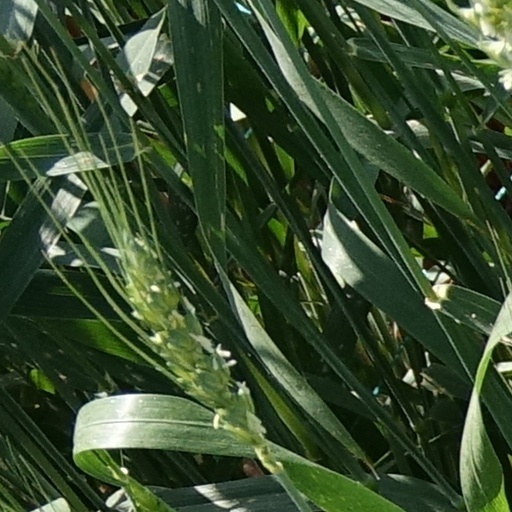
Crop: wheat